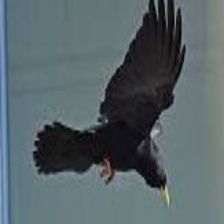
Species: ALPINE CHOUGH
Scientific name: PYRRHOCORAX GRACULUS